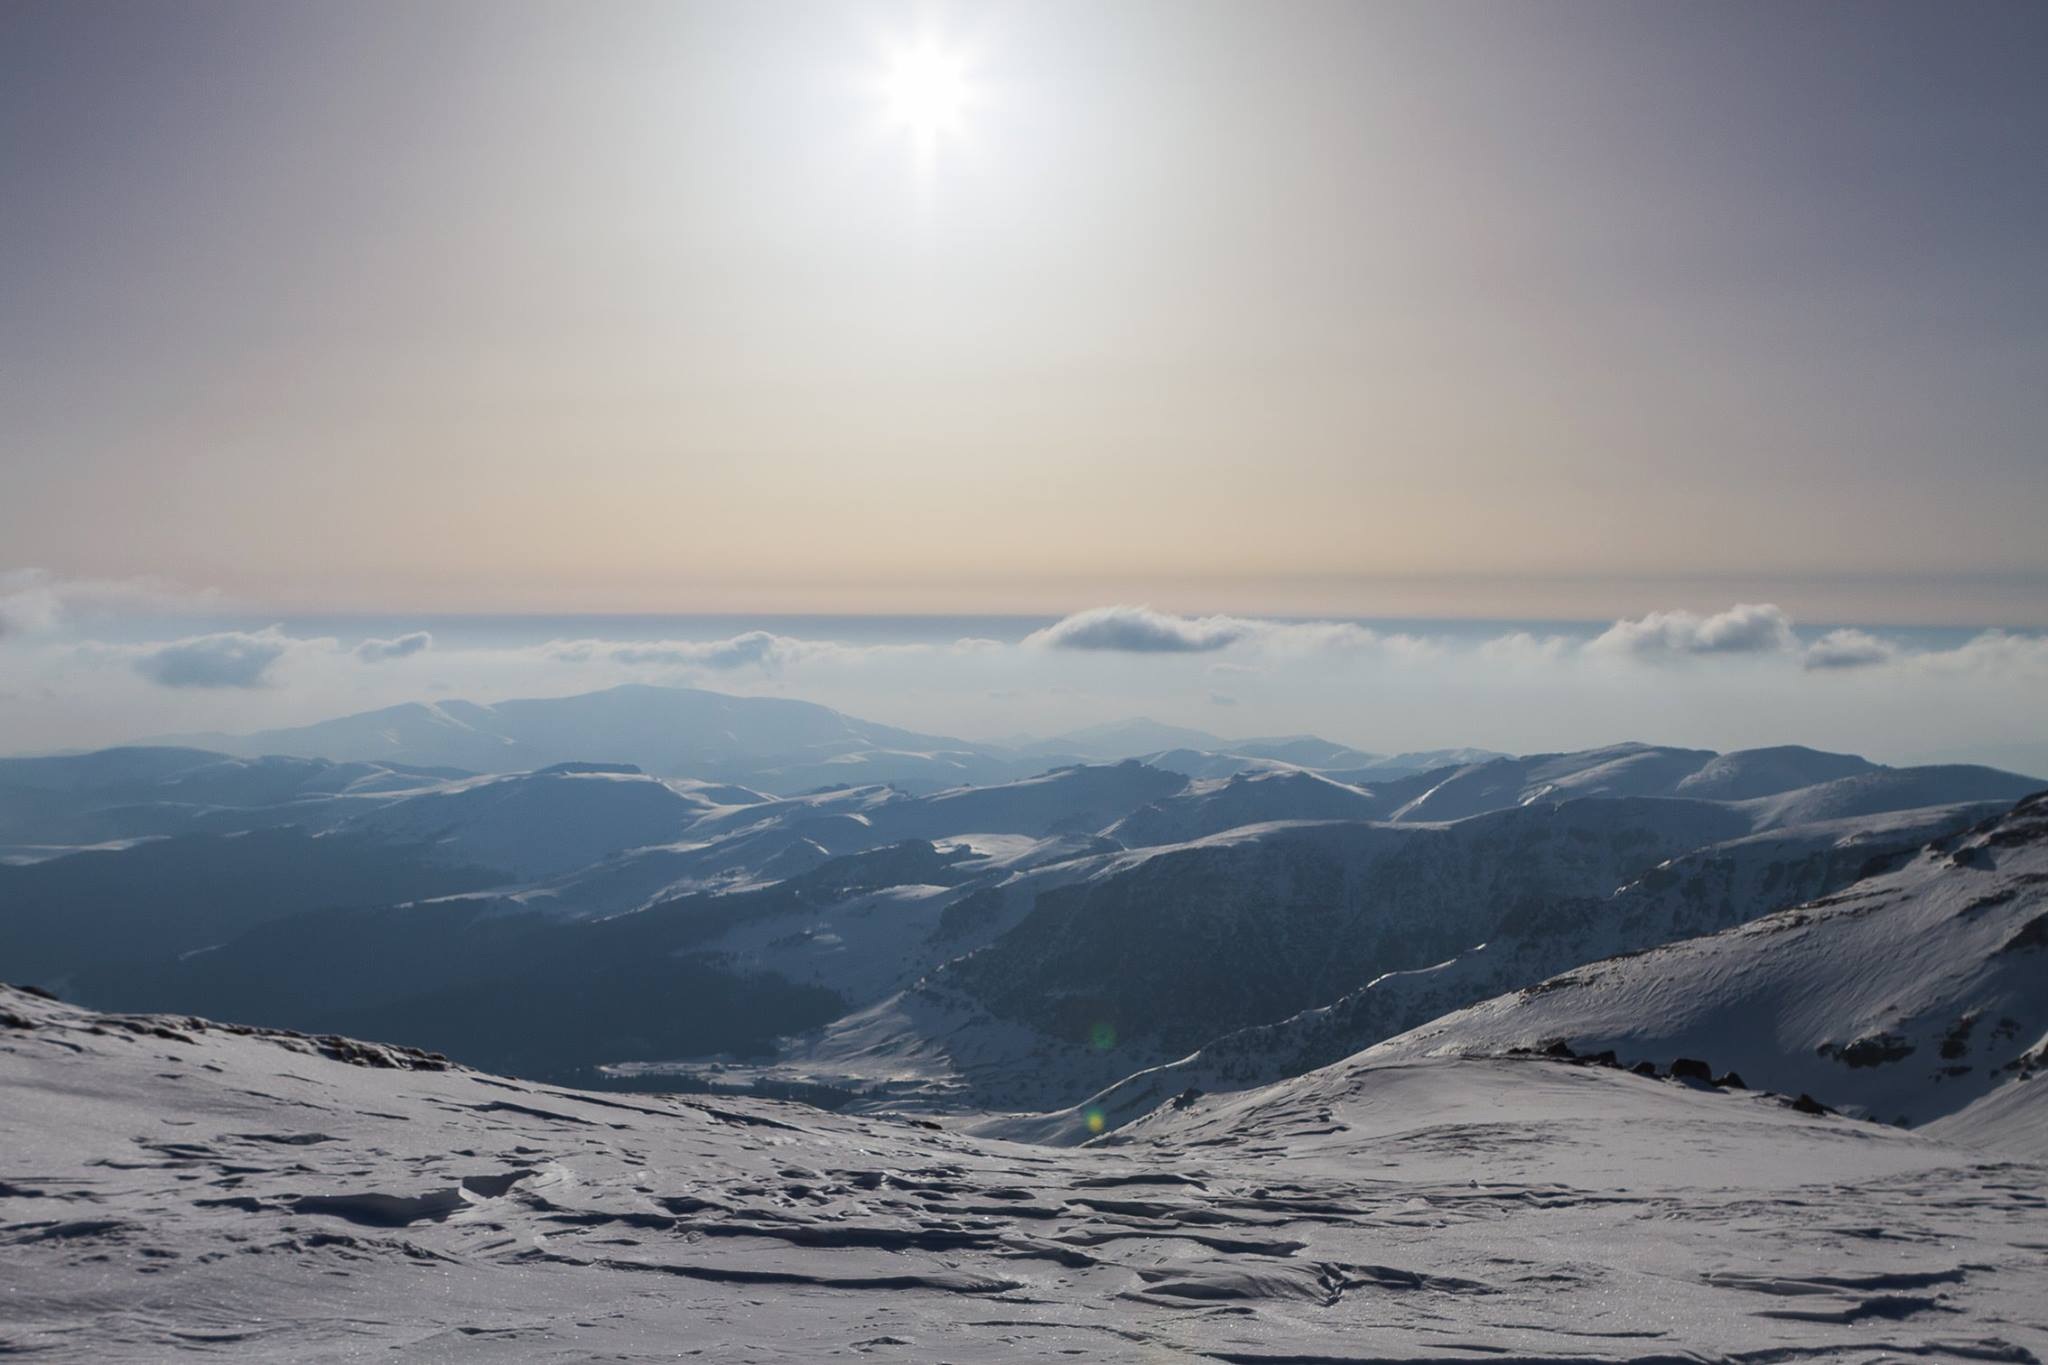
horizon, mountain, snow, winter, cloud, sky, sunlight, mountain range, ice, weather, arctic, summit, plateau, travelers, landform, arctic ocean, geographical feature, mountainous landforms